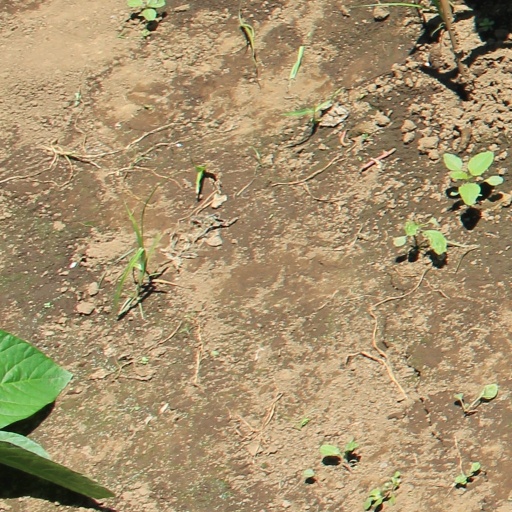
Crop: soybean